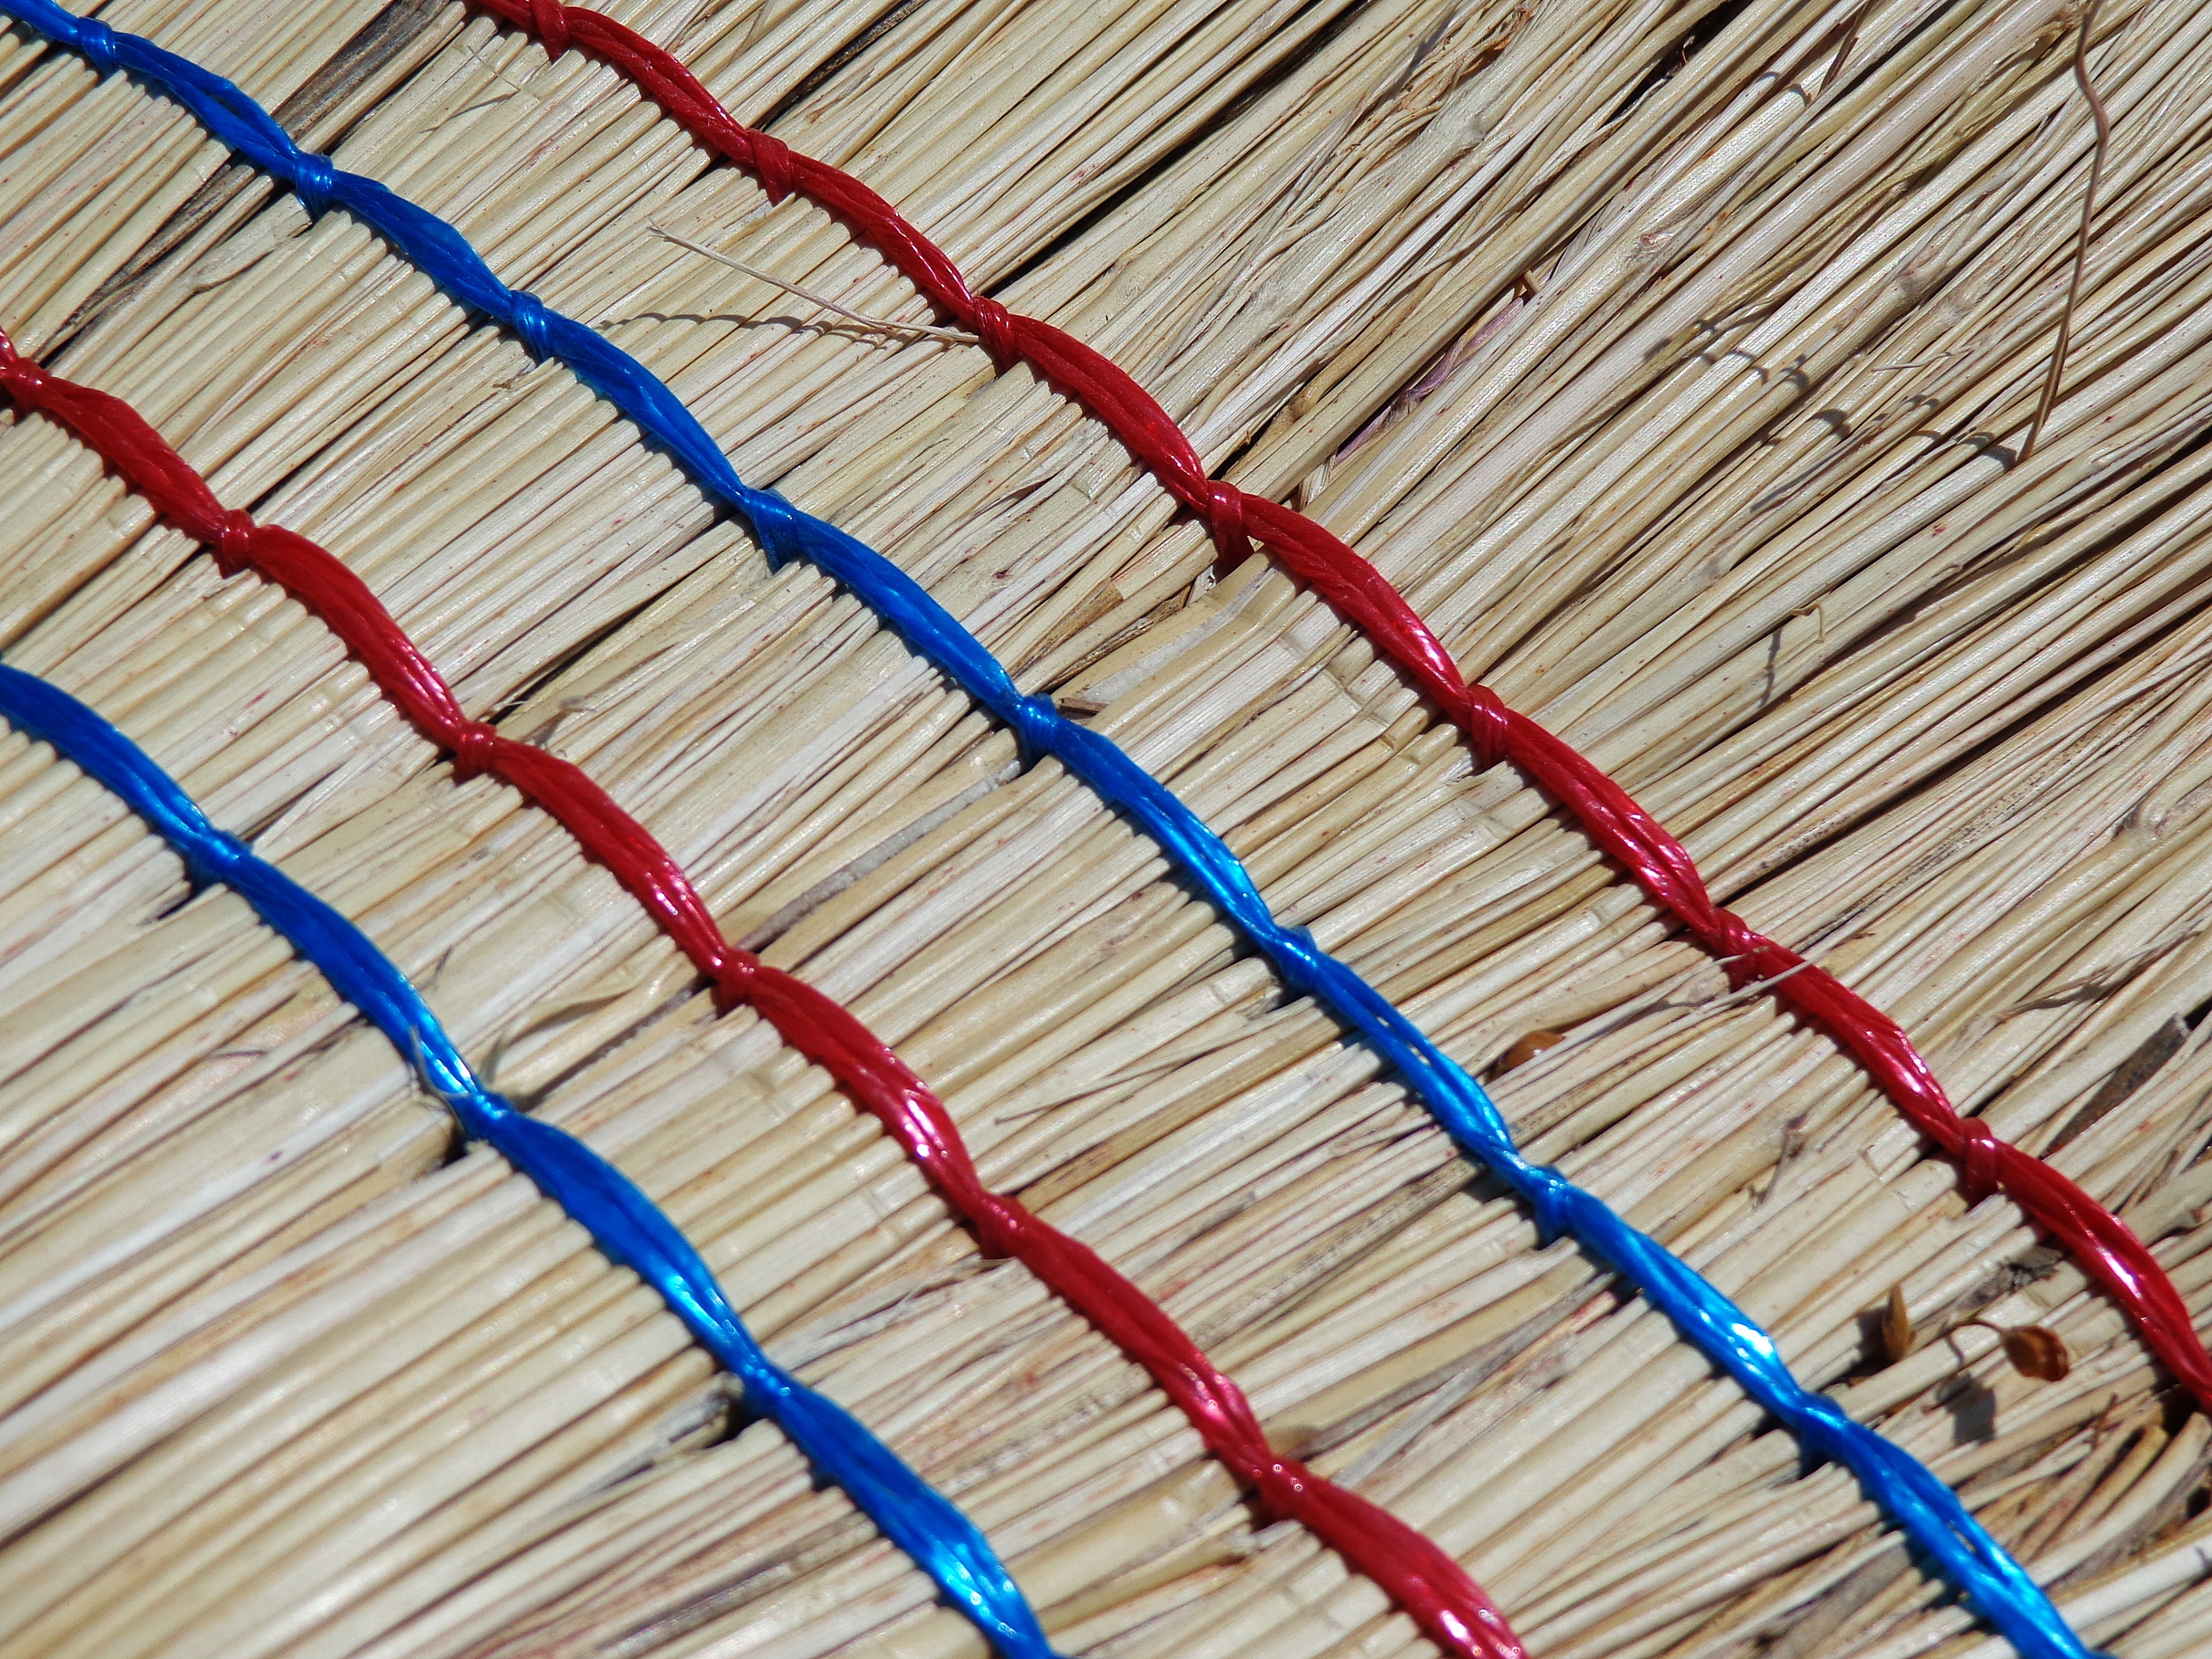
nature, wood, floor, decoration, line, model, food, color, natural, kitchen, paint, colorful, agriculture, closeup, healthy, eat, rice, health, painting, textile, art, gradient, nutrition, dinner, mosaic, tasty, collections, healthy food, broom, healthy eating, abstraction, theme, designs, natural food, flooring, paradise riflebird, dashing, the palette, to color, the colour of the, a collection of, electrical wiring